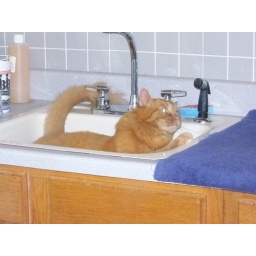
Fuzz hanging out in the kitchen sink